Krazy Kong Album

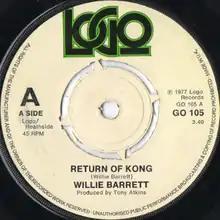
The rare Logo Records Return of Kong 7". Note the alternate name "Willie" Barrett

The promotion for the album began in 1975 when Transatlantic released Krazy Kong backed with Bus Shelter Reggae. The single was put out in both England and France, although the French pressing has "Special Reggae" printed on the front. Although the album wasn't released for another six years, a second single surfaced on publisher's label Logo Records again featuring Return of Kong (a version different from the track on the album), the b-side being a non-album track; Nice to Know You're My Friend.